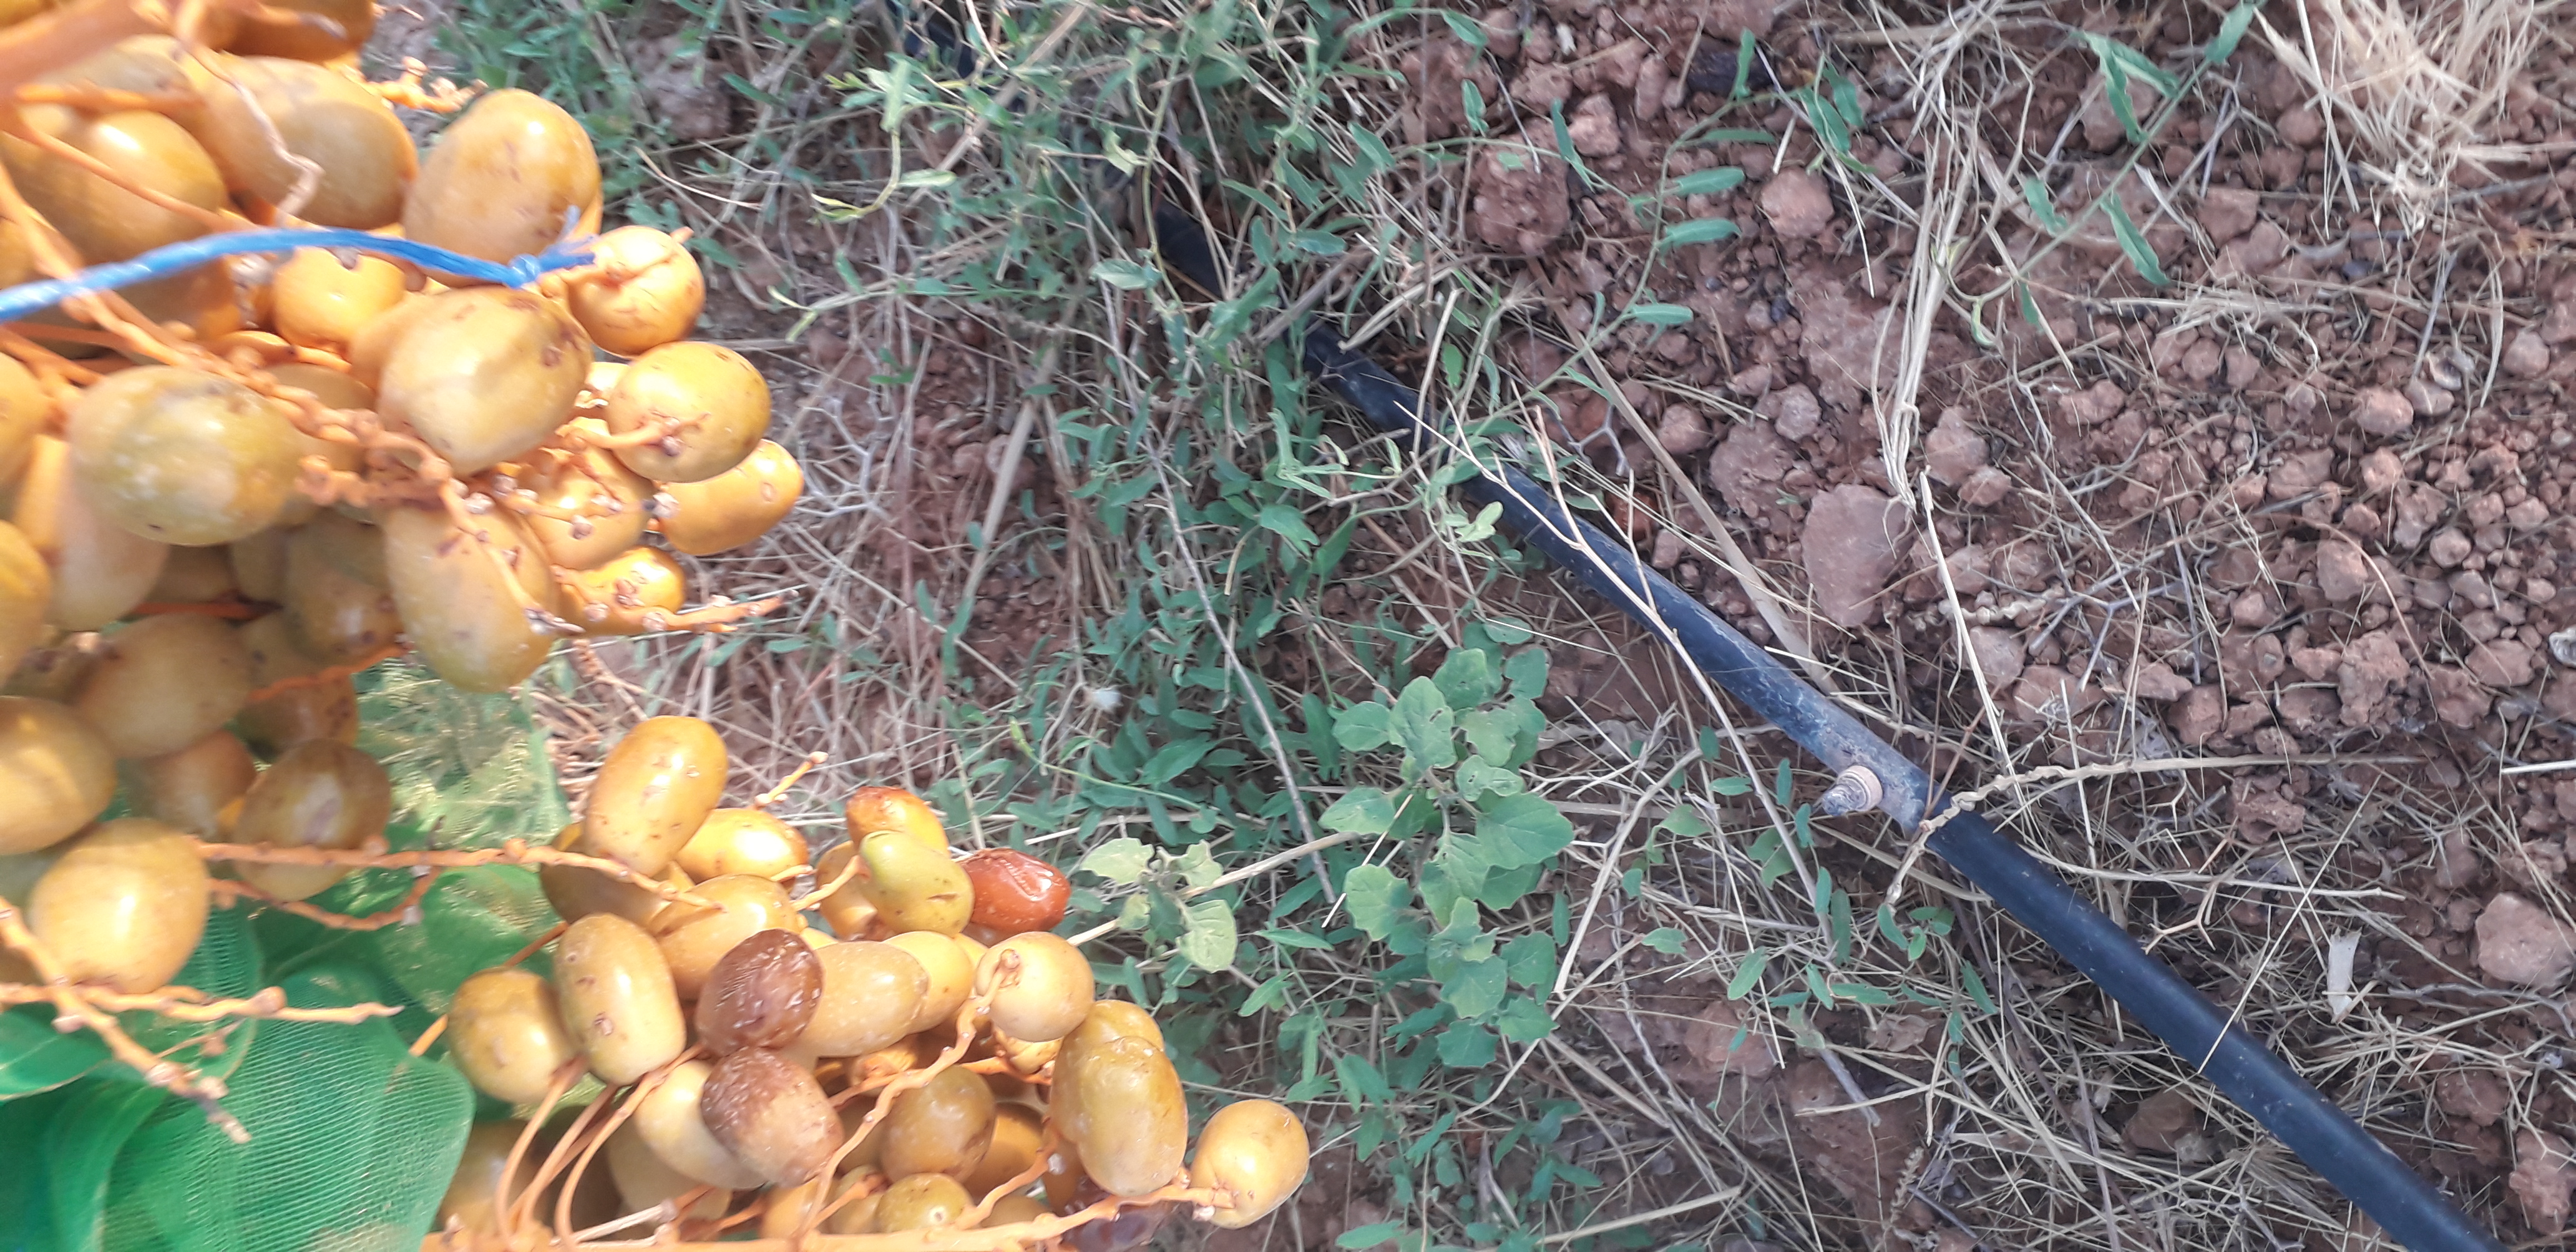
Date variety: Boufagous